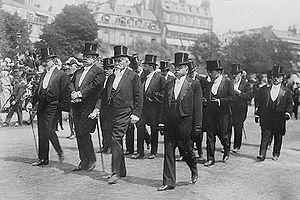
Joseph Caillaux, né au Mans le 30 mars 1863 et mort à Mamers le 21 novembre 1944, est un homme politique français.
Antoine Perrier, né le 15 avril 1836 à La Rochette et décédé le 7 avril 1914 à Chambéry, est un homme politique français. Il est notamment député, et brièvement ministre de la Justice.